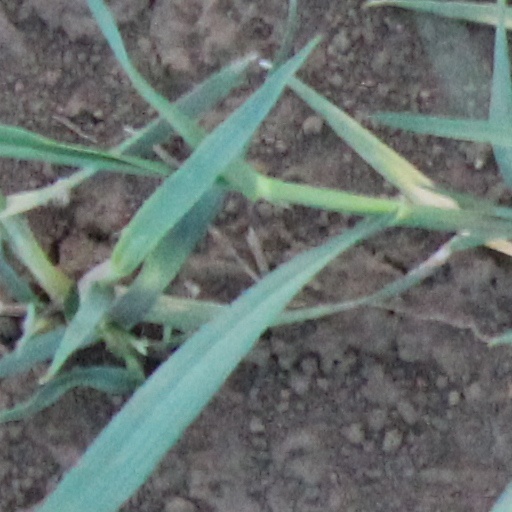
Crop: wheat